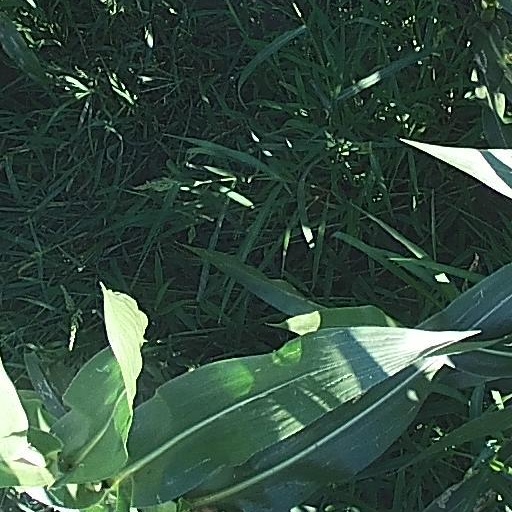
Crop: maize; corn